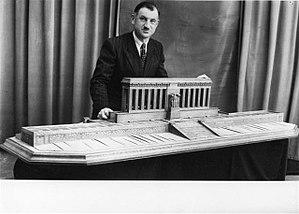
André Toison et la Maquette Cote 204
Le Monument américain de Château-Thierry, ou Monument américain de la cote 204, est un mémorial inauguré en 1933 en souvenir de l'offensive du 18 juillet 1918, lors de la seconde bataille de la Marne. Construit par l'architecte Paul Philippe Cret aidé d'Achille-Henri Chauquet. Il est géré par l'American Battle Monuments Commission.